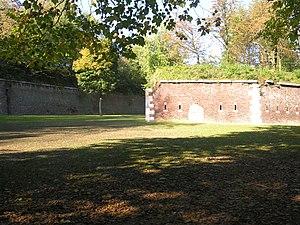
La Citadelle de Liège était une citadelle de la ville belge de Liège. La citadelle était située sur une colline surplombant le Nord de la ville dans le quartier de Sainte-Walburge.
Cette page regroupe une partie du patrimoine immobilier classé de la ville belge de Liège.
Sainte-Walburge est un quartier administratif de la ville de Liège, en Belgique.